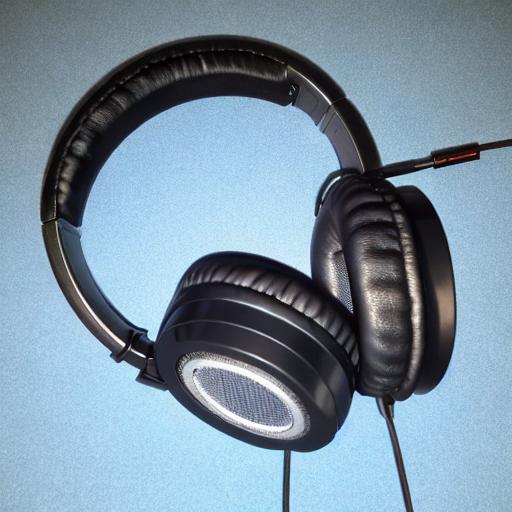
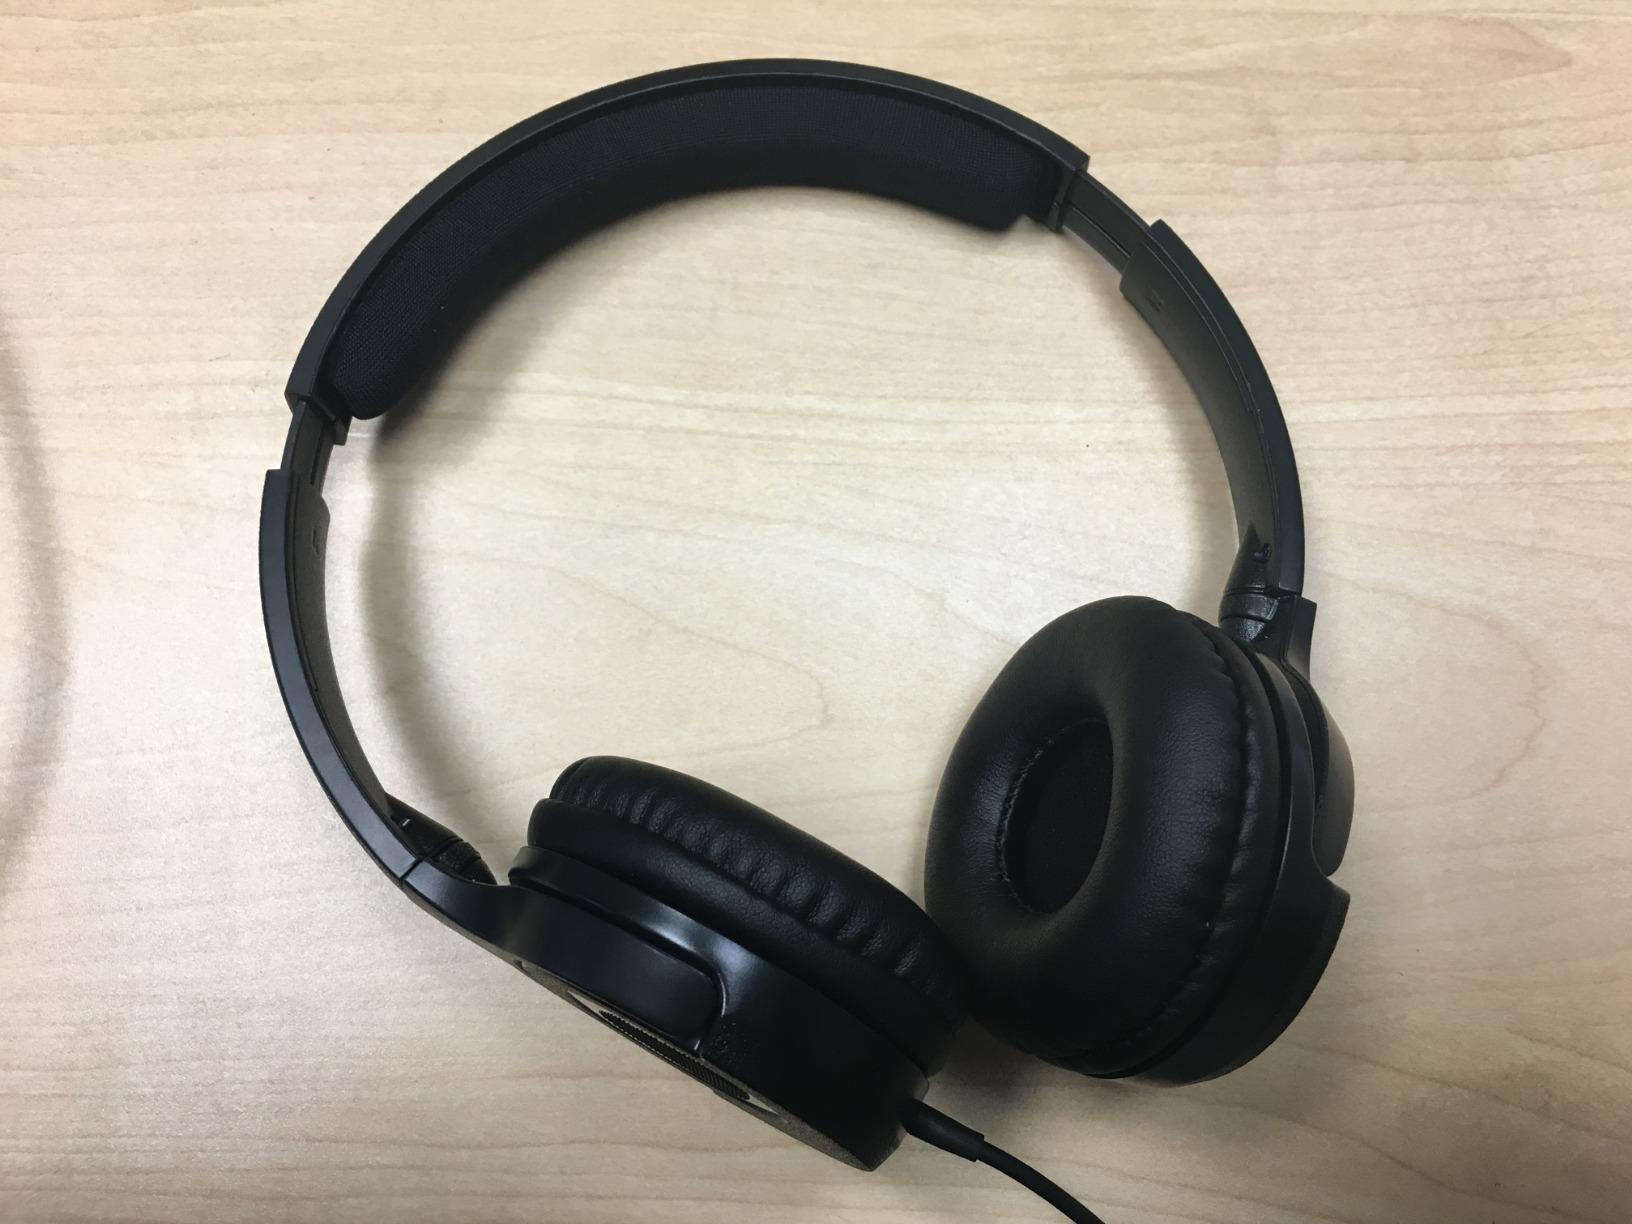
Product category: headphones
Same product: no